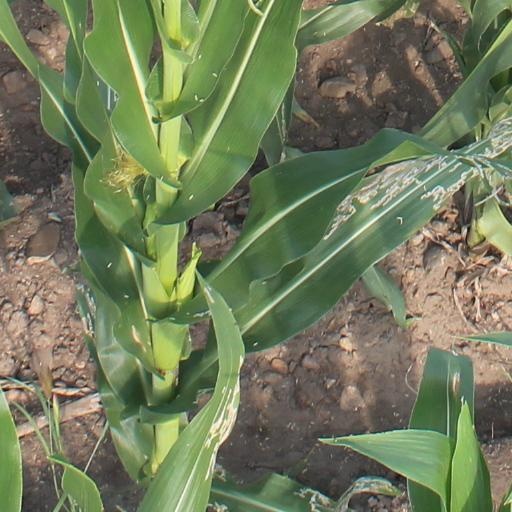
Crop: maize; corn